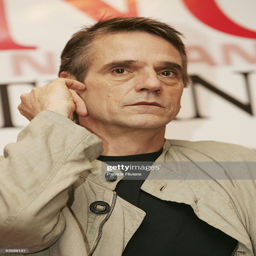
actor attends a press conference to introduce his movie presented at festival .